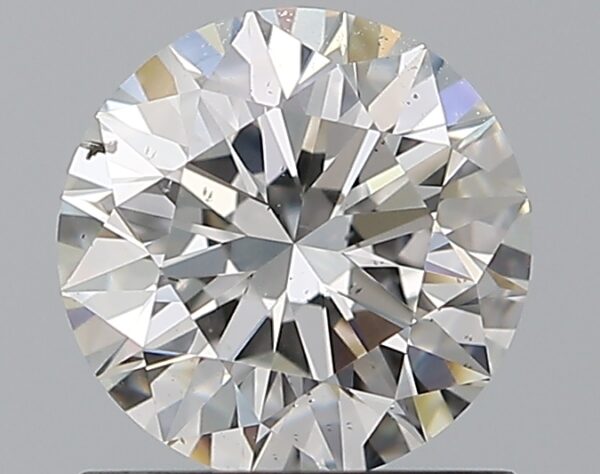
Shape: round
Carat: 1
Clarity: SI1
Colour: F
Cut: EX
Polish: EX
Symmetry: EX
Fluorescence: N
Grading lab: GIA
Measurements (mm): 6.38 x 6.42 x 3.99